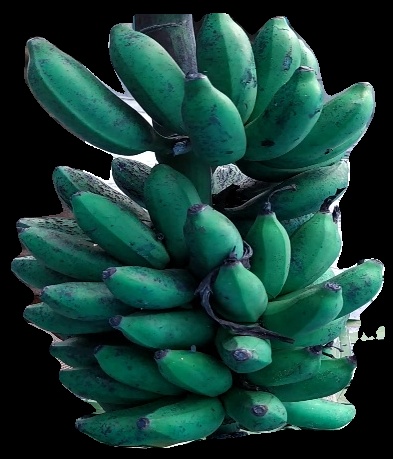
Variety: rasbale
Grade: grade3